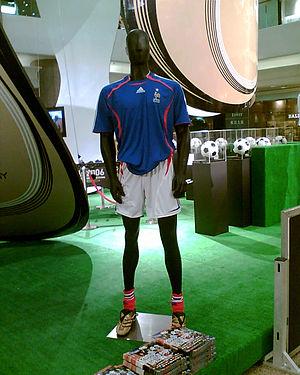
La Coupe du monde de football 2006 est la dix-huitième édition de la Coupe du monde de football et s'est déroulée du 9 juin au 9 juillet 2006 en Allemagne, qui a été choisie en juin 2000 pour l'organiser.